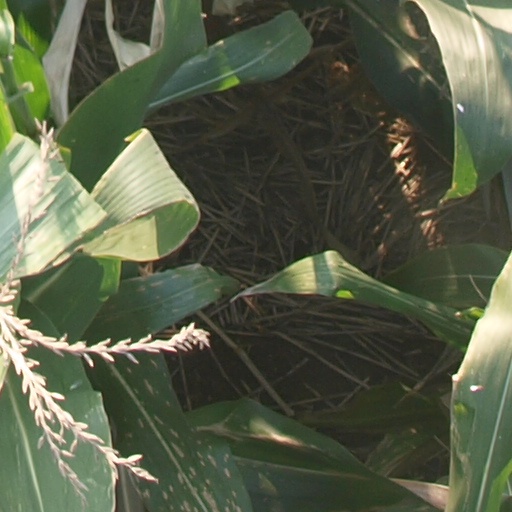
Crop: maize; corn